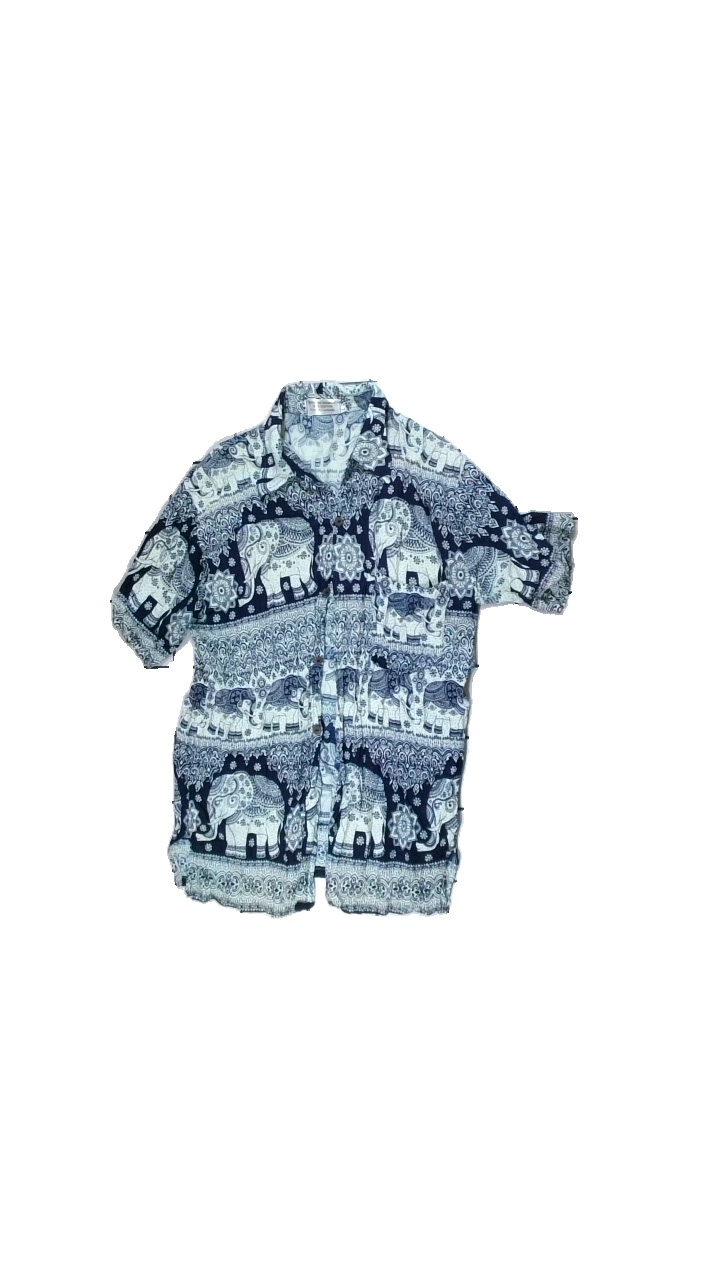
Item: Skirt (Ladies)
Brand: Missing
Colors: Blue
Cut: Regular
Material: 100% Viscose
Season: All
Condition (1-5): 3
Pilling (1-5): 5
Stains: Minor
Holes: Major
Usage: Recycle
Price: <50